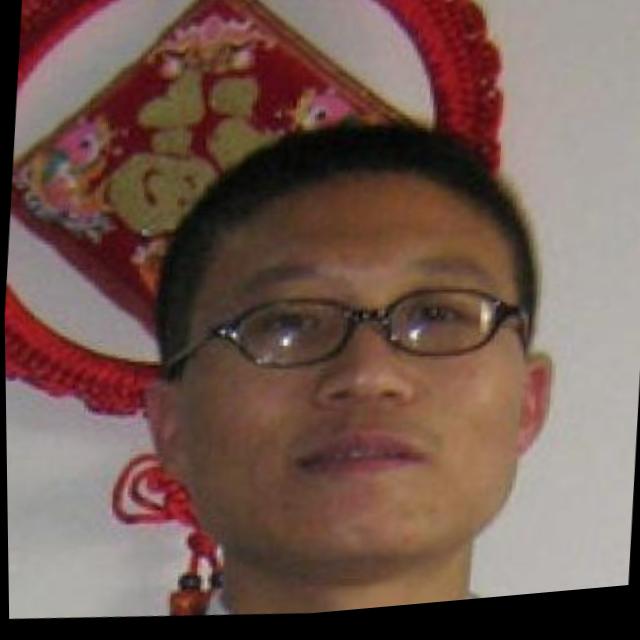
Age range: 21-44